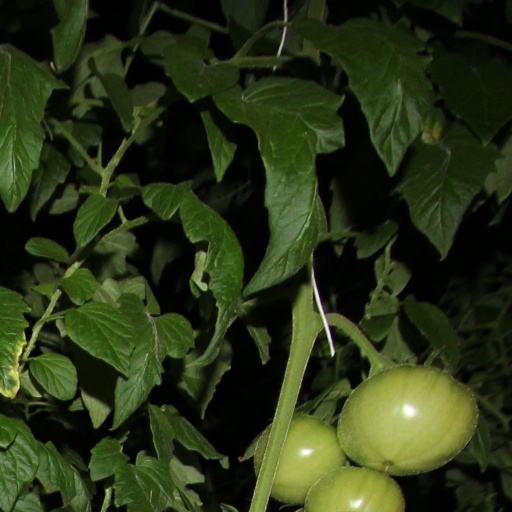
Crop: tomato